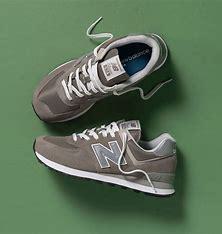
Brand: New
Model: Balance New Balance 574 Marathon